2019 New York City Marathon

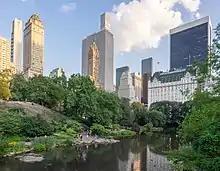
Central Park, the location of the finish of the race

After crossing the bridge, the runners enter Manhattan and run down First Avenue. The runners then enter The Bronx for miles 19 and 20 and pass the 'Entertainment Zone' which includes bands and dancers. The course then re-enters Manhattan for the final . After running through Harlem, there is a slight uphill section along Fifth Avenue before it flattens out and runs parallel to Central Park. The course then enters the park around mile 24, passes Columbus Circle at mile 25 and re-enters the park for the finish.